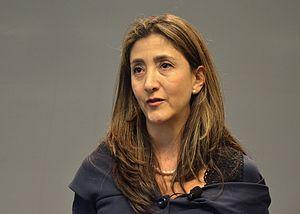
L’histoire de la Colombie commence il y a plus de 20 000 ans. Différentes civilisations amérindiennes se développent dès cette époque, dont la plus influente est celle du peuple Chibcha. Celui-ci domine le centre du pays lorsque Christophe Colomb « découvre » l'Amérique en 1492.